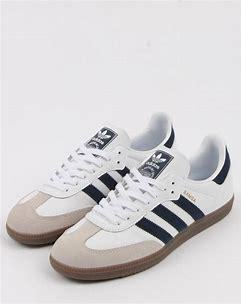
Brand: Adidas
Model: Samba OG